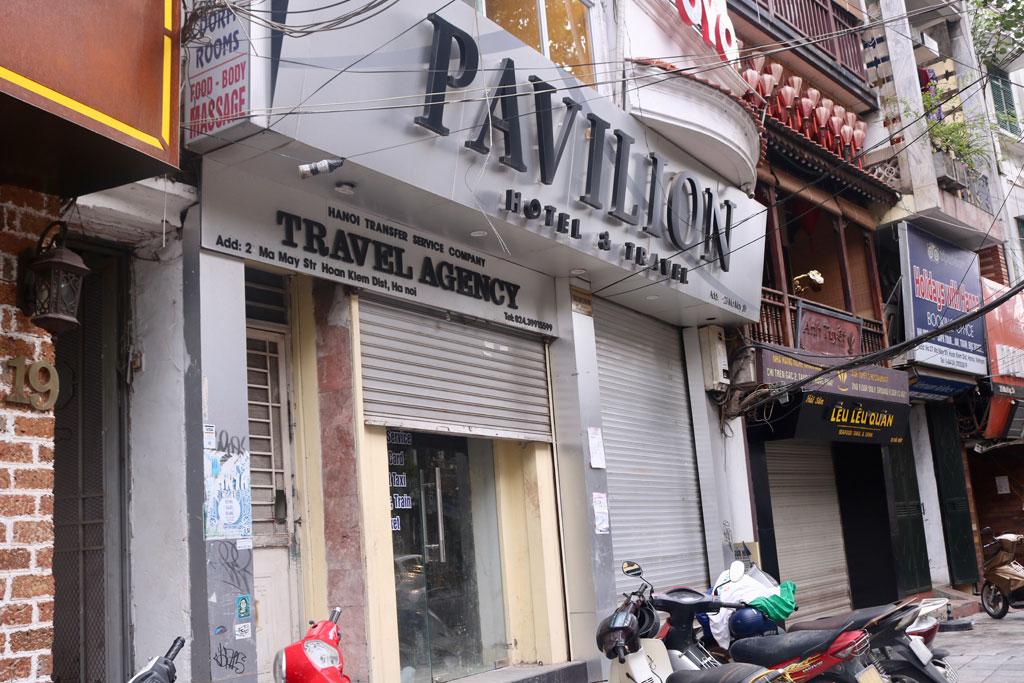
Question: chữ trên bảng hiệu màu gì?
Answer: chữ trên bảng hiệu màu đen